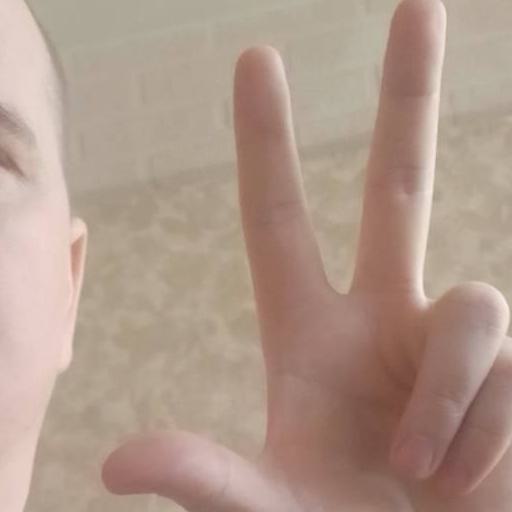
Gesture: three2